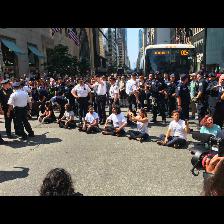
Label: Human